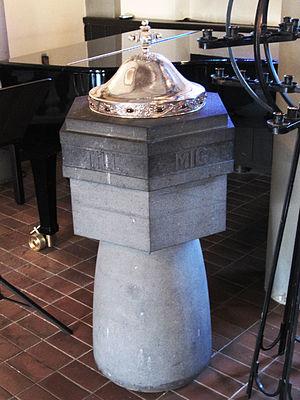
L'Église Saint-Georges de Marienhamn est une église située à Mariehamn en Finlande dans la région d'Åland.